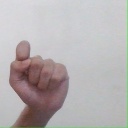
अक्षर: घ